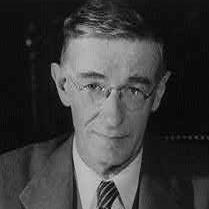
Age: 49